Plaza Miranda bombing

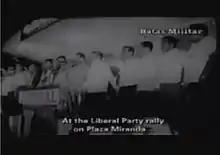
A still from the documentary film "Batas Militar", showing Liberal Party members onstage at the Plaza Miranda, moments before the bombing.

The Plaza Miranda bombing occurred during a political rally of the Liberal Party at Plaza Miranda, Quiapo district, Manila, the Philippines on August 21, 1971. It caused nine deaths and injured 95 others, including many prominent Liberal Party politicians.